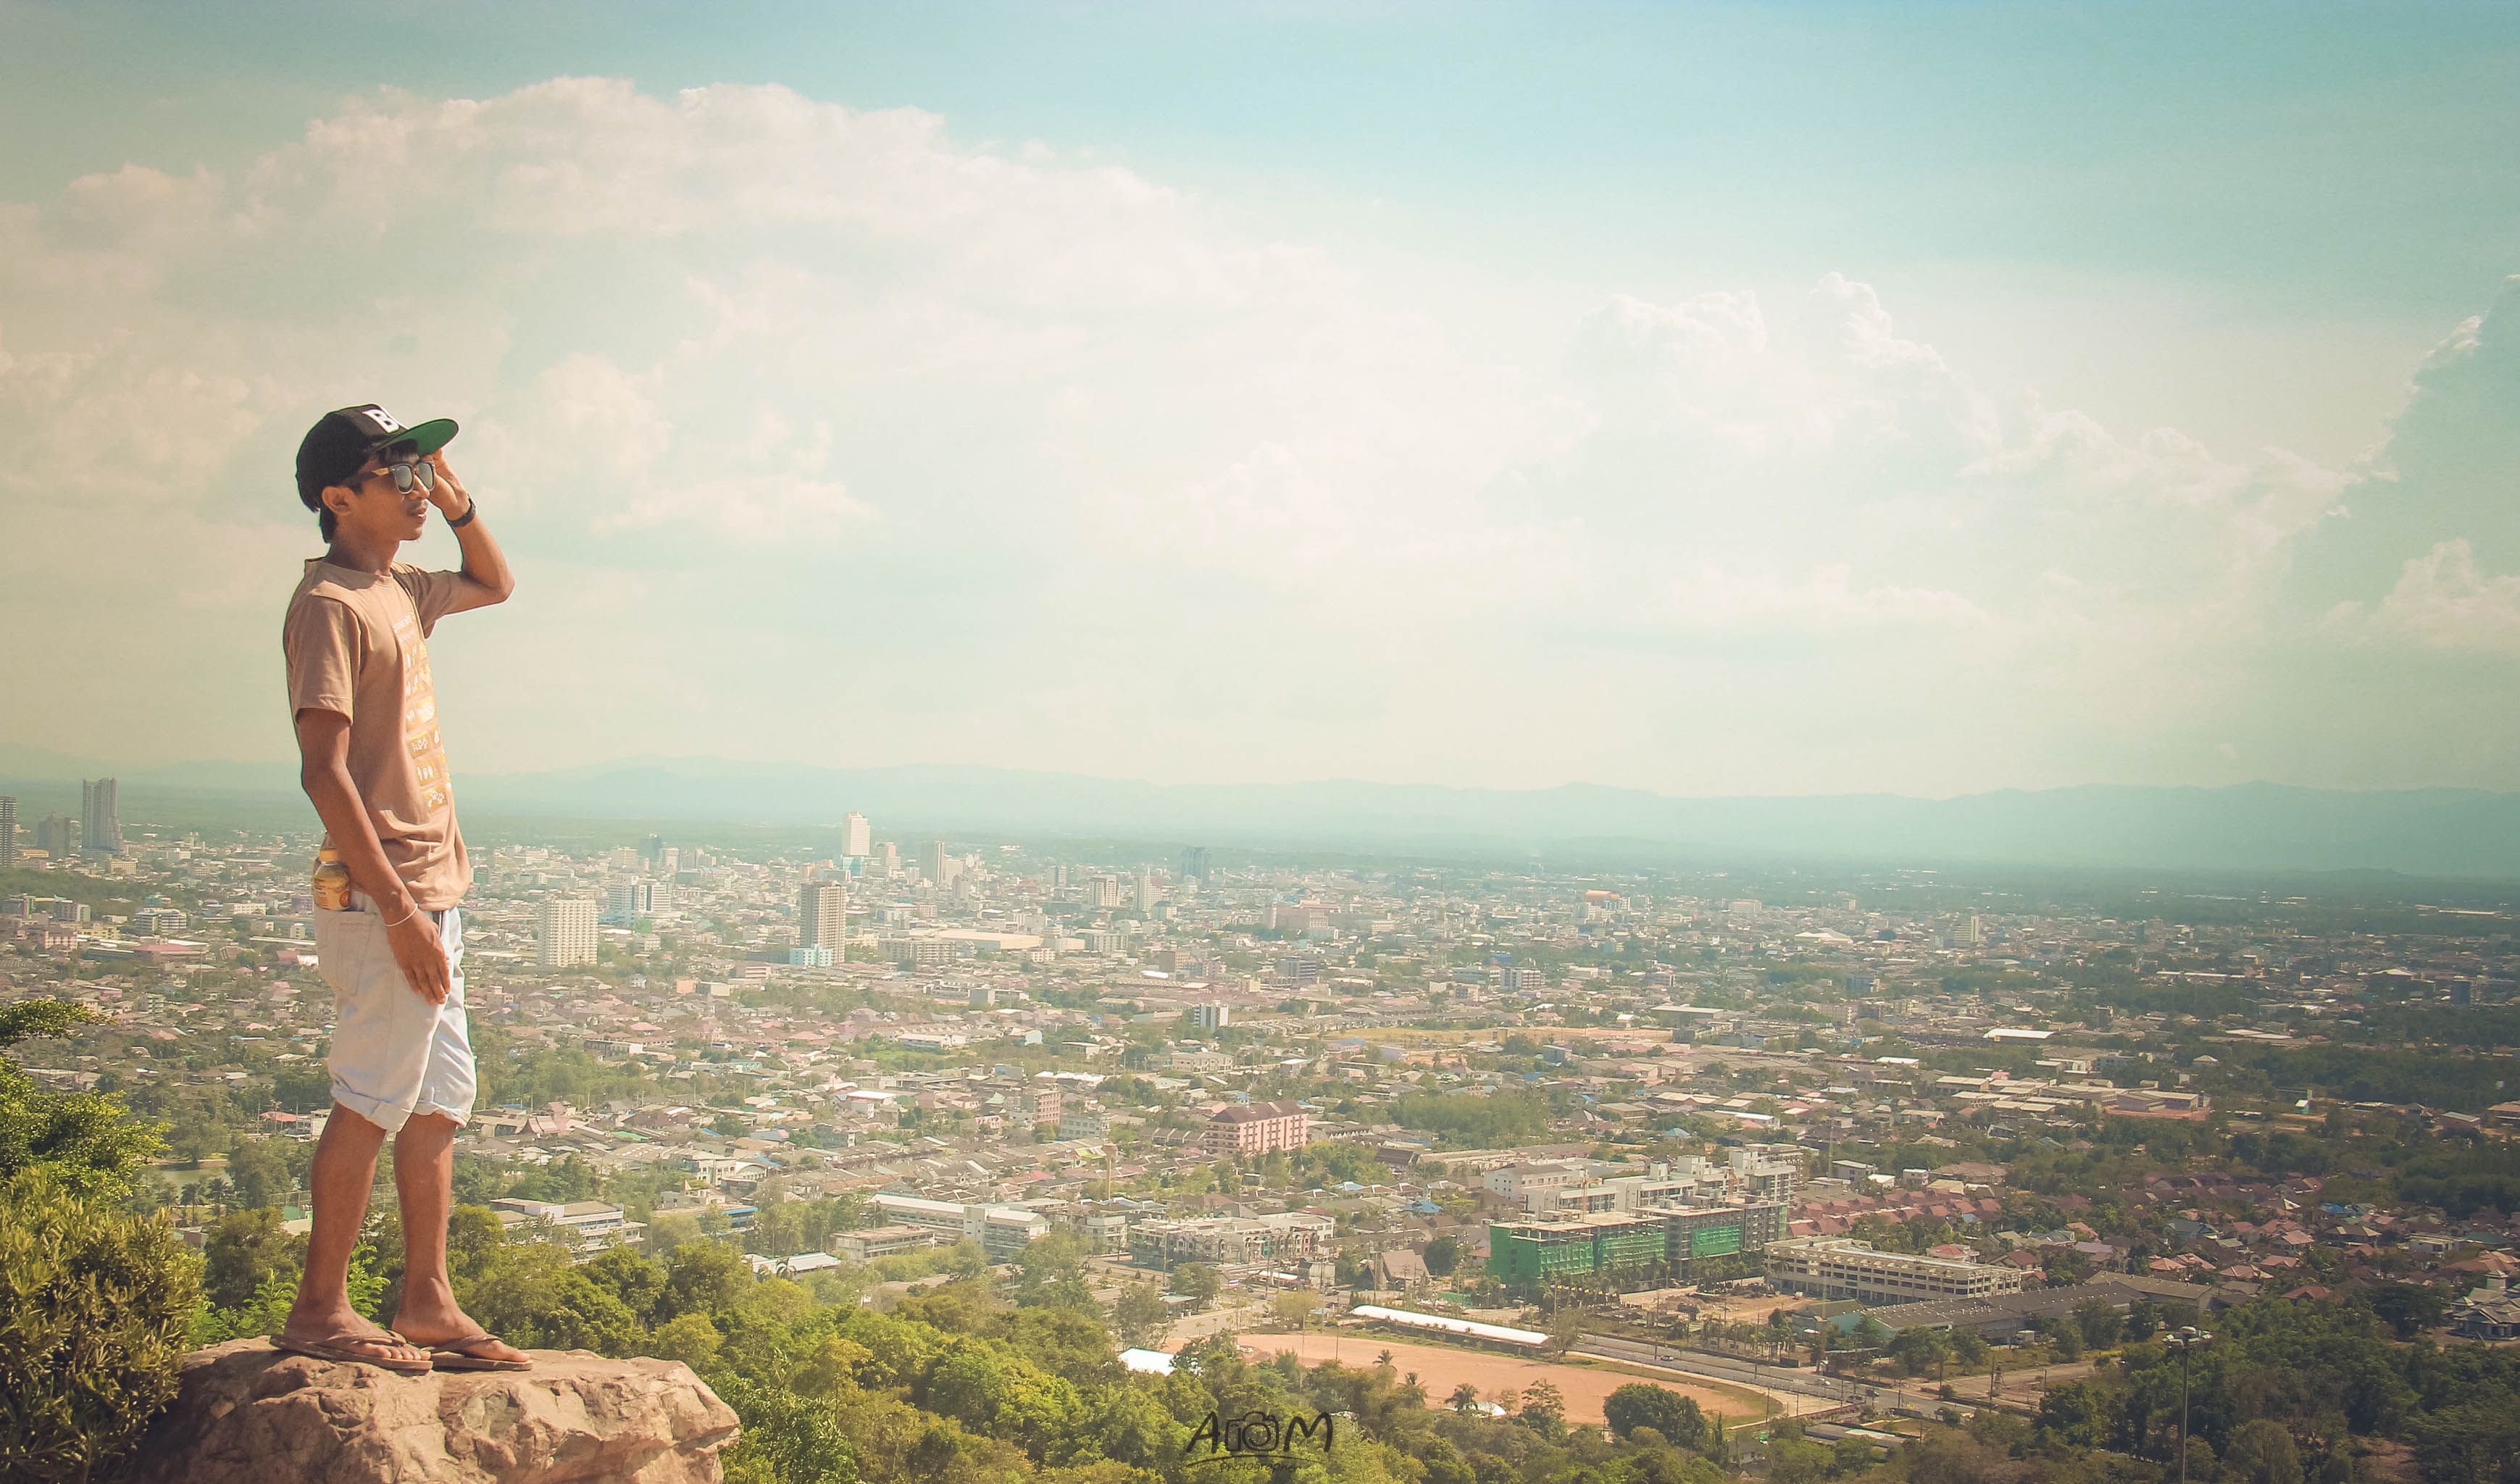
sea, nature, outdoor, horizon, mountain, sky, photography, sunlight, morning, hill, ship, summer, vacation, travel, relax, two, thailand, place, tour, happiness, holidays, tourists, the island, lido, appointment, men's, atmospheric phenomenon, atmosphere of earth